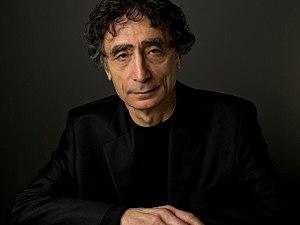
Gabor Maté est un médecin canadien spécialisé dans l'étude et le traitement des addictions.